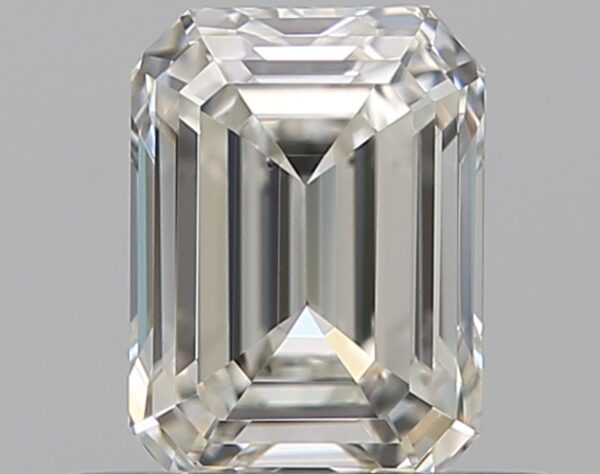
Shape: emerald
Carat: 0.53
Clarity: VS2
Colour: H
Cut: EX
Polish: EX
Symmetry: VG
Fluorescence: N
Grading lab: GIA
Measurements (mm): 5.28 x 3.87 x 2.6